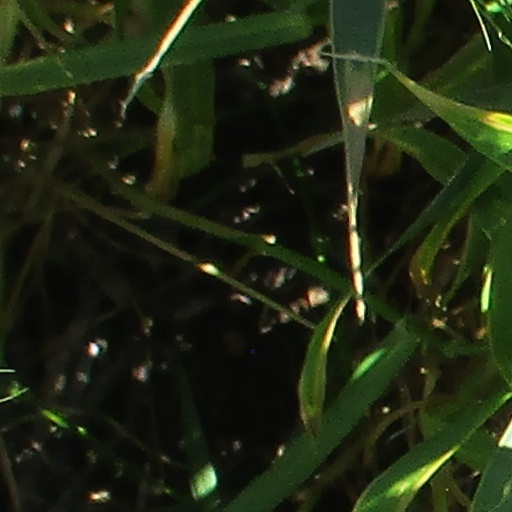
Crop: wheat